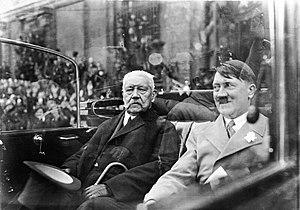
La Fête nationale du peuple allemand, ou journée nationale du travail est sous le Troisième Reich à partir de 1934 la célébration qui remplace les festivités du 1ᵉʳ mai, jour de la fête du travail. Le parti nazi transforme la journée de lutte de la classe ouvrière internationale en fête nationale du peuple allemand, et rend le 1ᵉʳ mai férié. Dès 1933, la célébration est liée à l'écrasement des syndicats libres - ainsi, les centrales syndicales sont occupées par l'organisation des cellules d'entreprises national-socialistes, la Sturmabteilung et la Schutzstaffel le 2 mai 1933.
La loi sur la restauration de la fonction publique fut promulguée le 7 avril 1933 et permit aux dirigeants nazis de destituer les fonctionnaires juifs ou considérés comme politiquement hostiles. Élaborée sous la direction du ministre de l'Intérieur Wilhelm Frick, elle fut, avec la loi sur la réglementation de l'accès au barreau, promulguée le même jour, à la fois la première disposition législative à portée antisémite et la première étape de la « mise au pas » de la société allemande. Elle fut abrogée par la loi nᵒ 1 du Conseil de contrôle allié portant abrogation du droit nazi du 20 septembre 1945.
Paul von Hindenburg est un militaire et homme d'État allemand, né le 2 octobre 1847 à Posen et mort le 2 août 1934 au manoir de Neudeck. Du fait de son prestige et de sa longévité, il joua un rôle important dans l'histoire de l'Allemagne.